History of Hydro-Québec

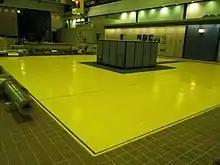
Hydro-Québec provided financial support in the construction of the Churchill Falls Generating Station in Labrador. The company holds a 34.2% interest in the joint venture owning the 5,425-MW plant.

All of this had to be done while construction of the Manic-Outardes Complex was underway on the North Shore. By 1959, thousands of workers were building 7 new hydroelectric stations, including the wide Daniel-Johnson Dam, the largest of its kind in the world. Construction on the Manicouagan and Outardes rivers was completed in 1978 with the inauguration of the Outardes-2 generating station.